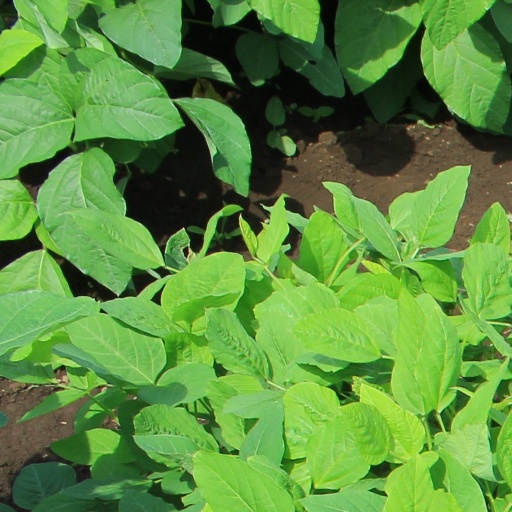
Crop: soybean